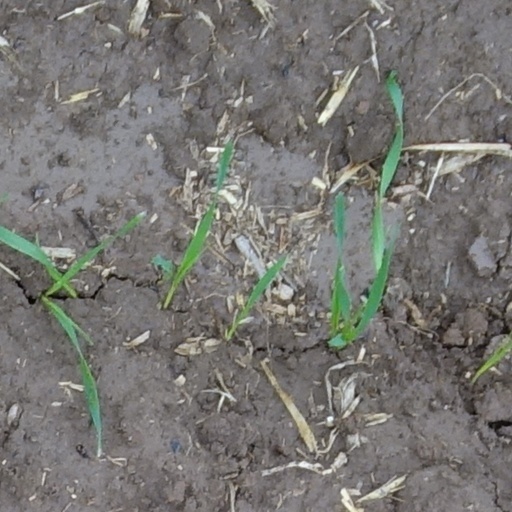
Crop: wheat